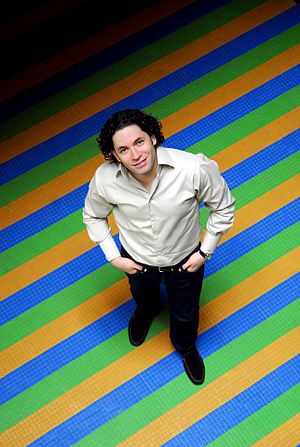
Gustavo Dudamel
Gustavo Adolfo Dudamel Ramírez er en venezuelansk dirigent og violinist. Han er leder af Orquesta Sinfónica Simón Bolívar og Los Angeles Philharmonic.